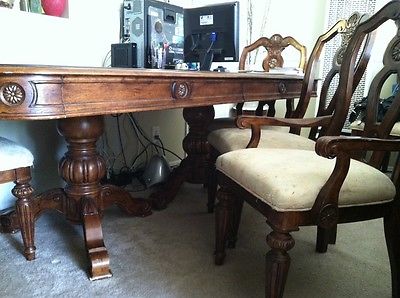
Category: table